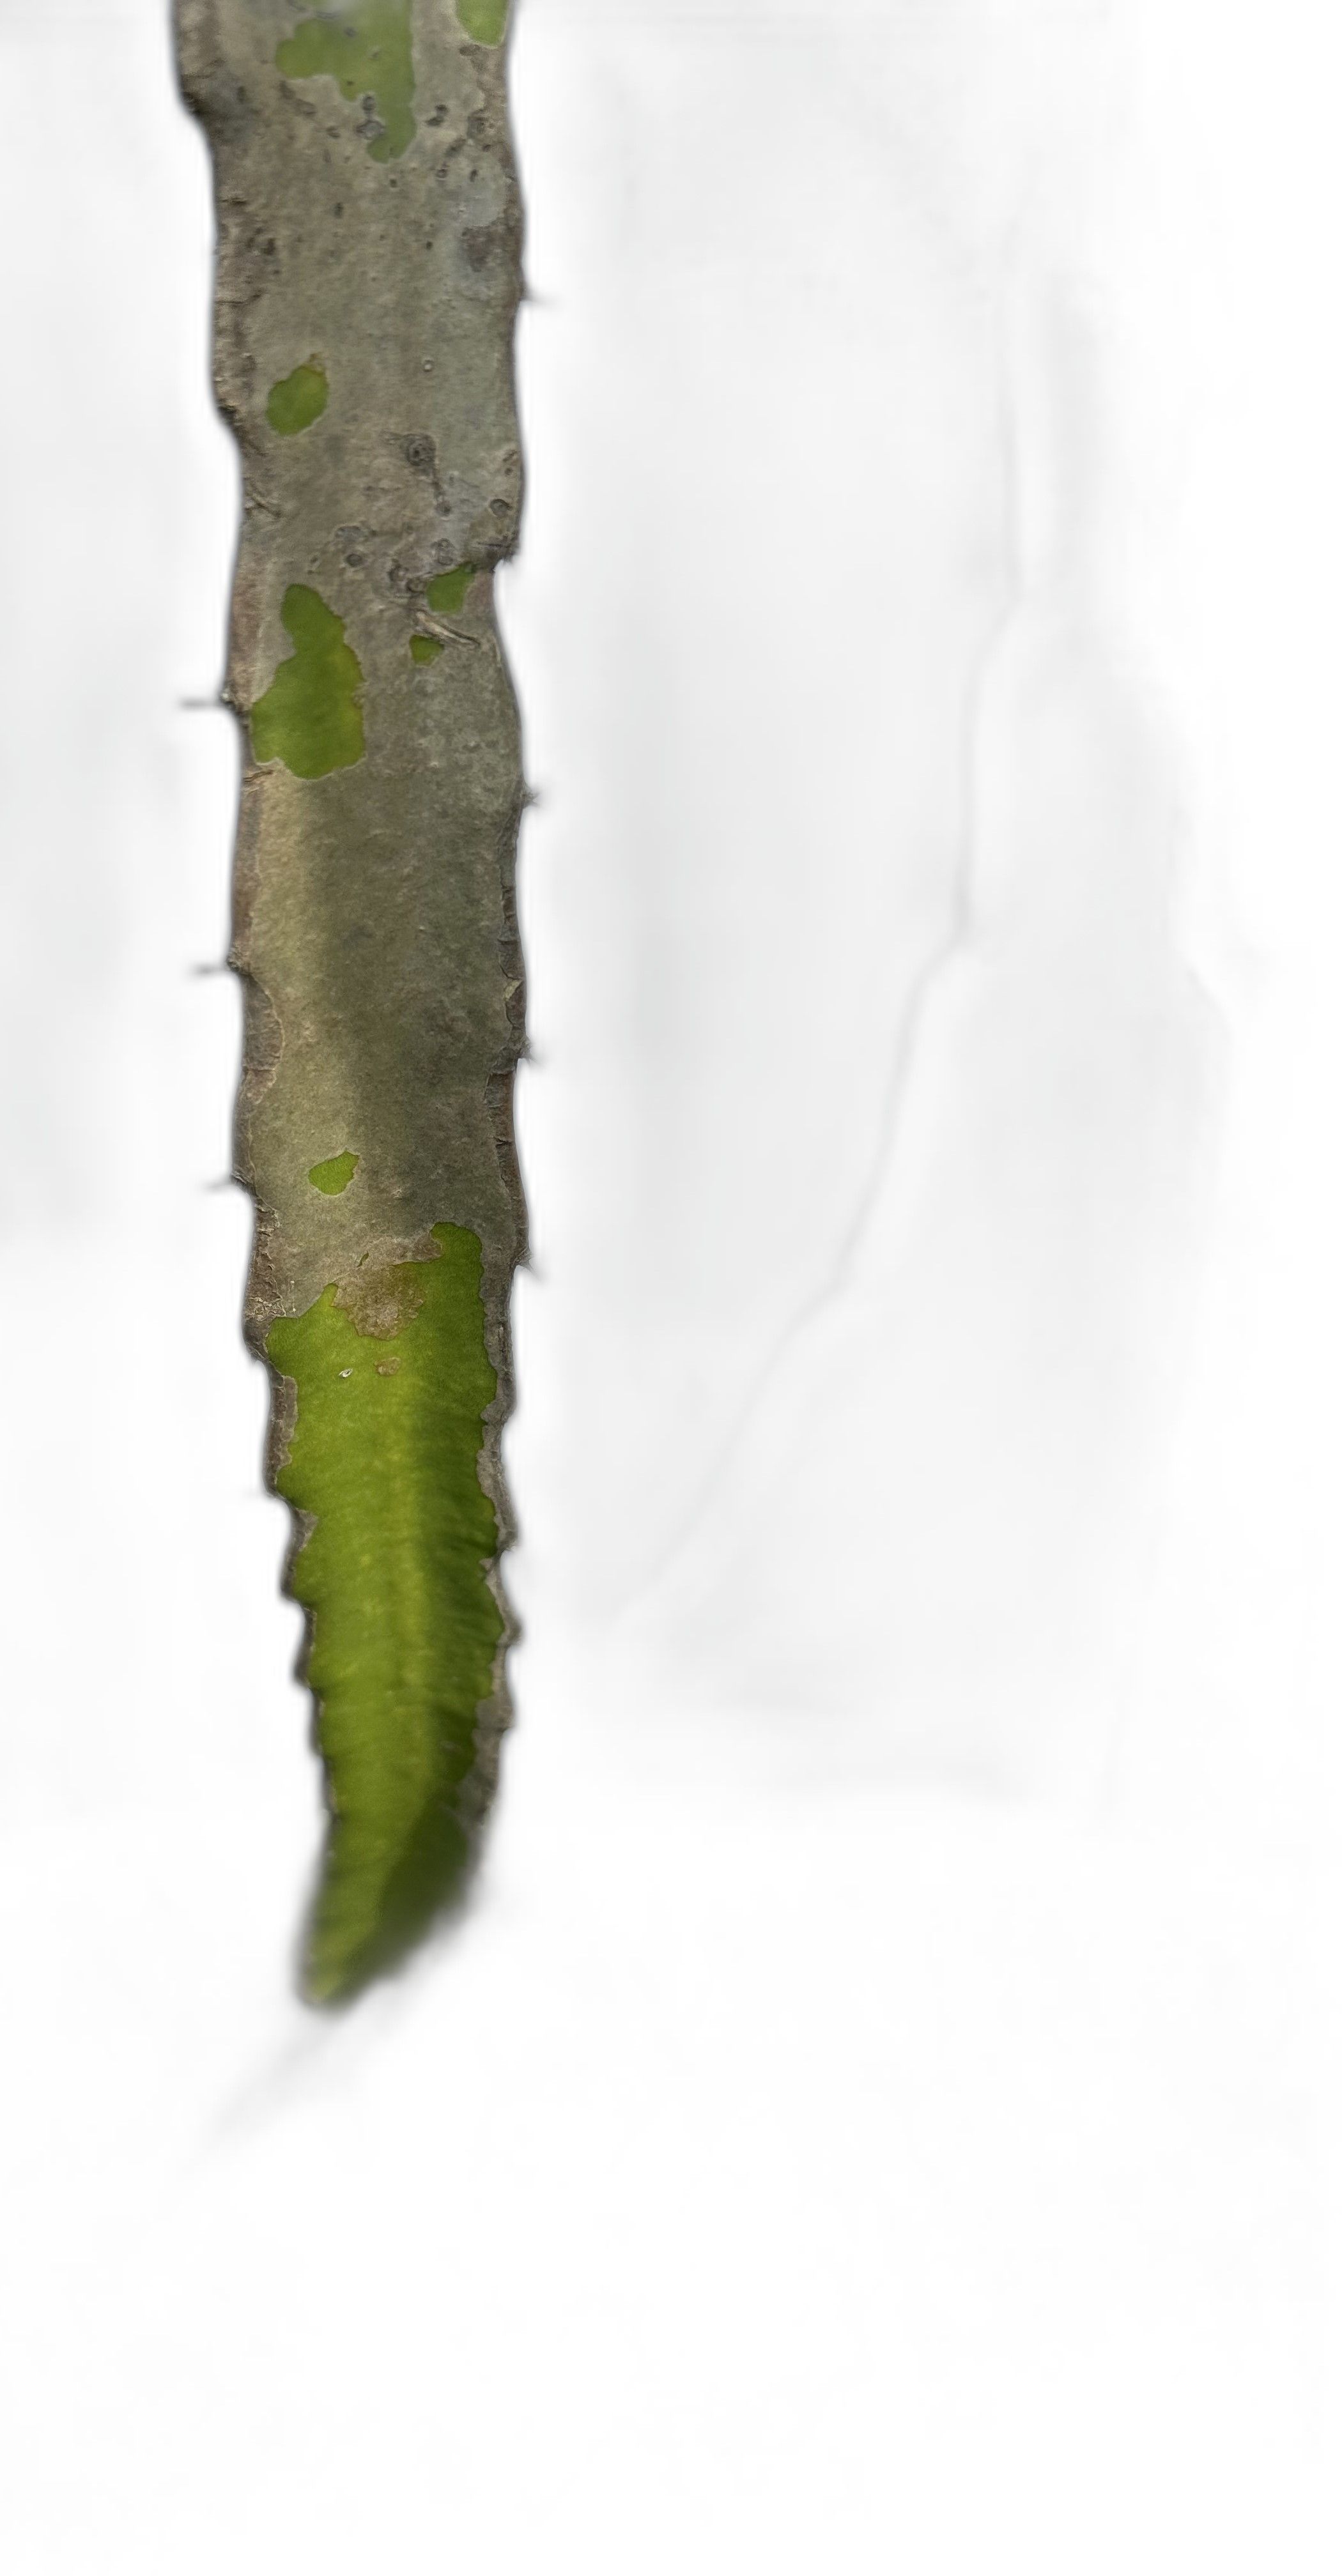
Label: Bad leaf